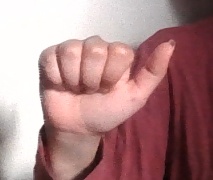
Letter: dhad